SEPECAT Jaguar

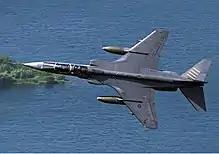
RAF T2A

In 1969, while still in the prototype stage of development, formal approaches had been made to Switzerland, India, Japan, Australia, the Netherlands, Belgium, and Germany, promoting the aircraft for sale. Japan began negotiations towards licensed production of the Jaguar, but these plans failed in part because of the high royalty payments sought by SEPECAT. A proposal for Turkey to construct Jaguars under licence also did not come to fruition. Kuwait initially ordered 50 Jaguars and 16 Mirage 5s, but instead chose F1s. Pakistan approached SEPECAT after the US refused to sell its aircraft of choice, the LTV A-7 Corsair II, due to an arms embargo; Pakistan eventually opted for Mirage 5s.